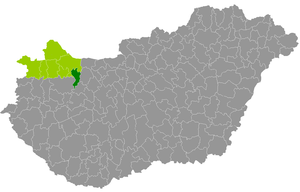
Le district de Pannonhalma est un des 7 districts du comitat de Győr-Moson-Sopron en Hongrie. Créé en 2013, il compte 15 522 habitants et rassemble 17 localités : 16 communes et une seule ville, Pannonhalma, son chef-lieu.